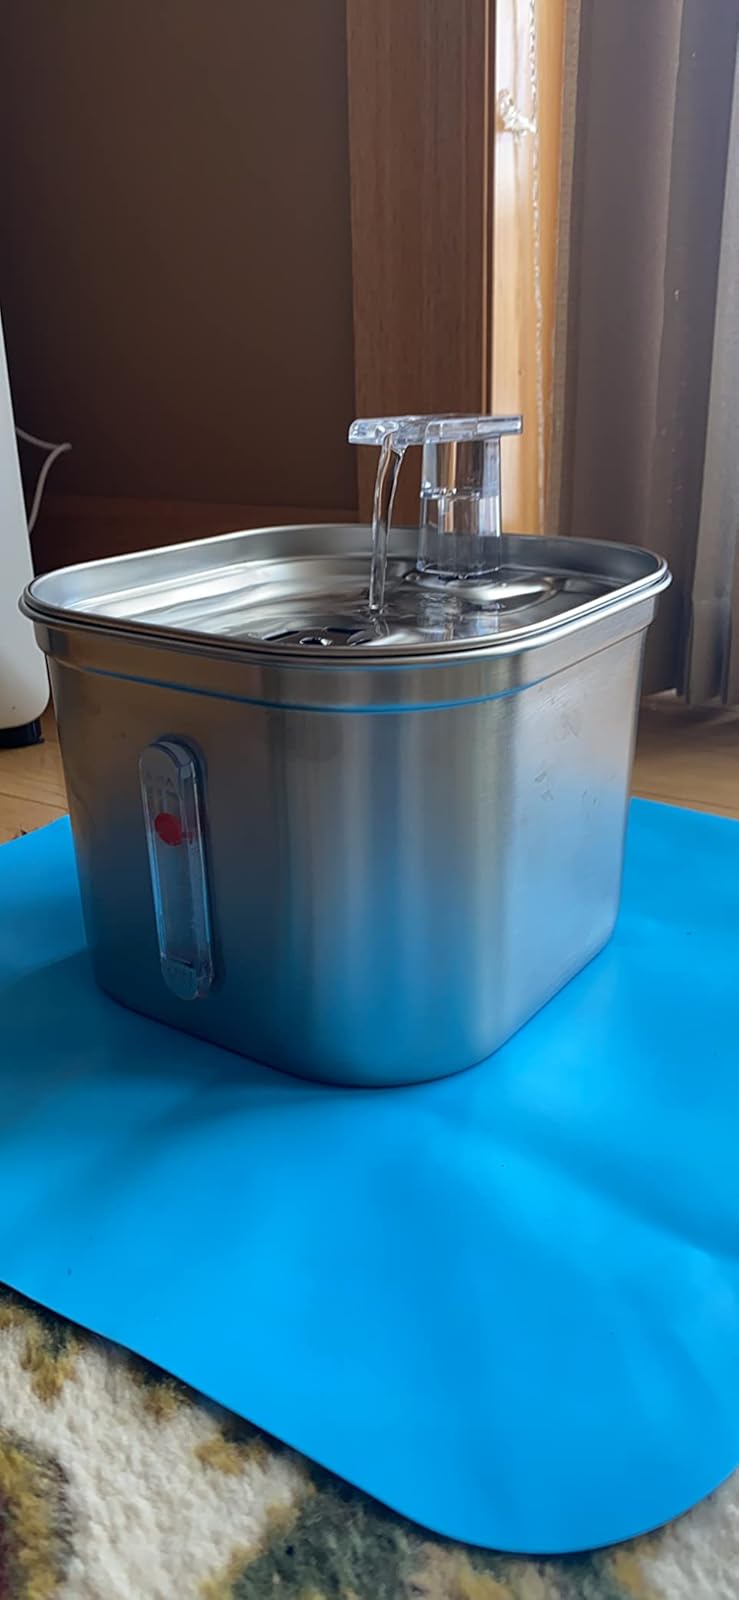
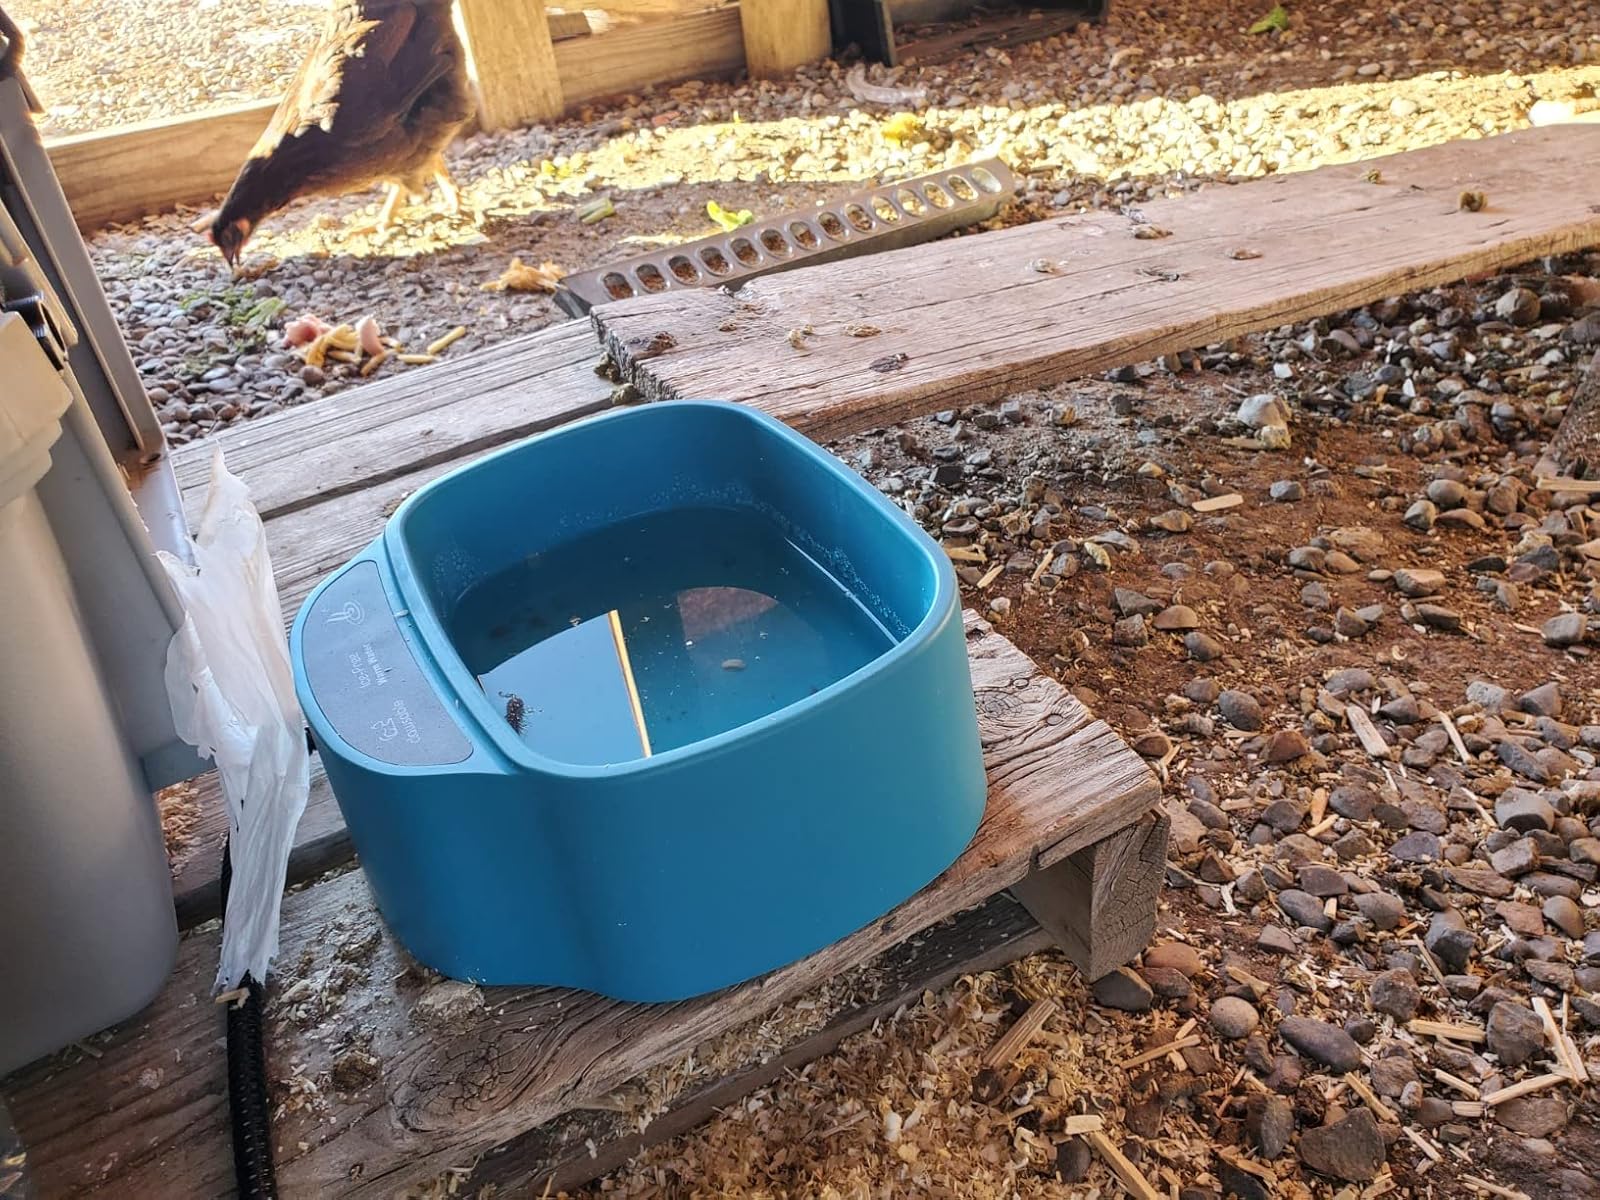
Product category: items_bowl
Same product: no